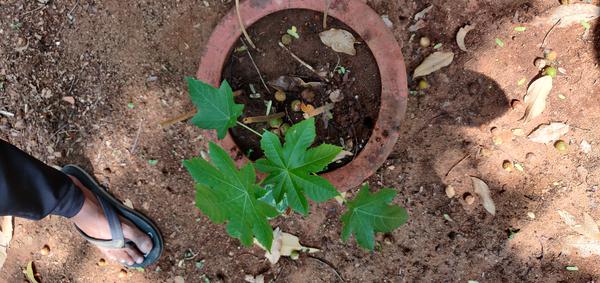
Plant: Castor